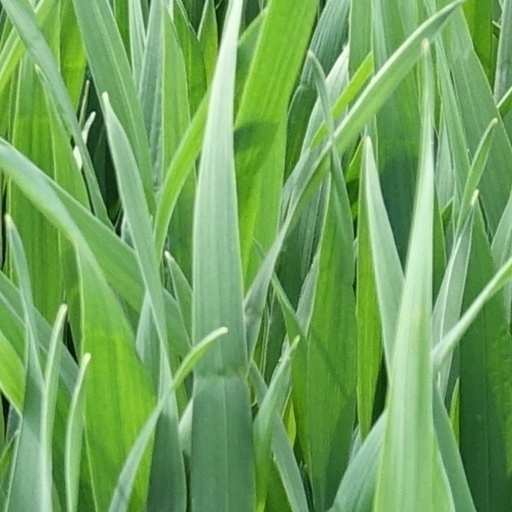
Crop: wheat